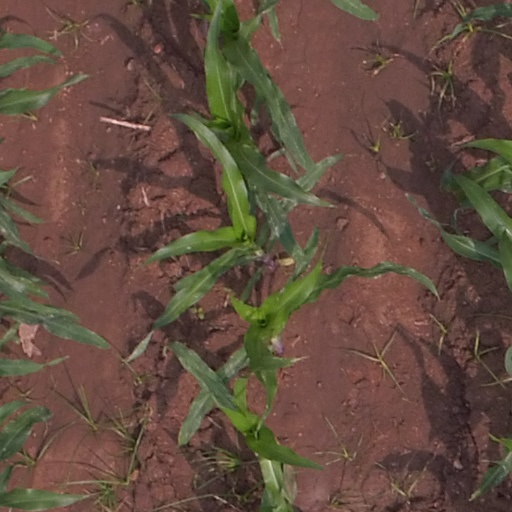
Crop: maize; corn